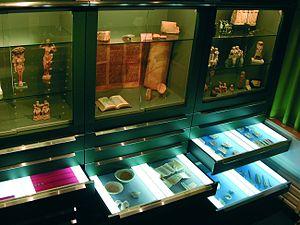
Le Musée Bible et Orient, également appelé « Musée BIBLE+ORIENT », est un musée d'art ancien situé à Fribourg, en Suisse.